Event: Nepal Earthquake
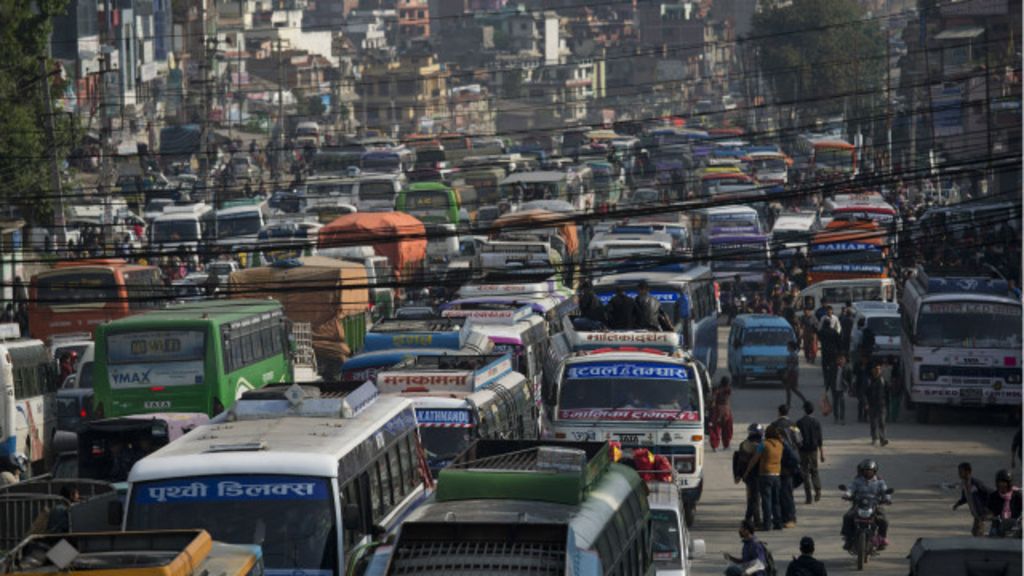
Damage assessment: no_damage